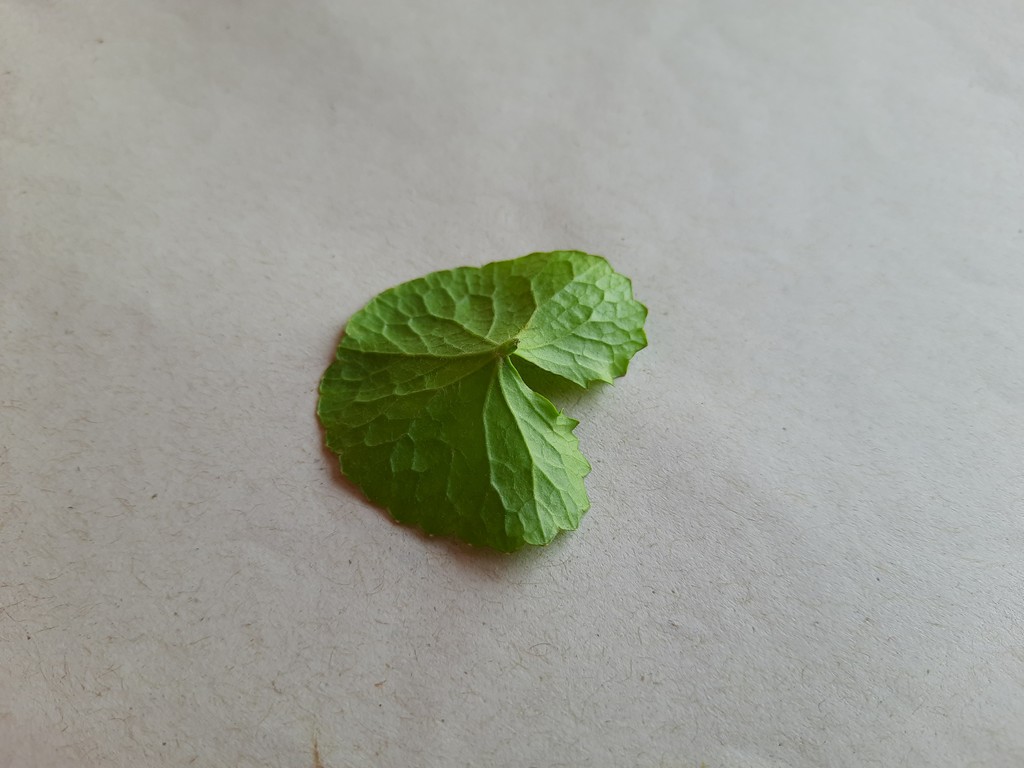
Label: Healthy